Masato Hagiwara

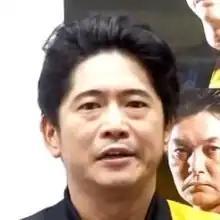
Hagiwara in 2019

When Hagiwara was three years old, his parents divorced and he was taken in by his father. However, his father died when he was in the fourth grade, and was then raised by his paternal grandparents in Chigasaki until he was 15 years old. As a result, he spent most of his younger life without his mother.